Kuqa, Xinjiang

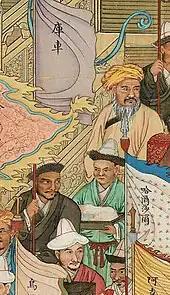
Kucha delegates in Peking in 1761, 万国来朝图

In 1758, the Qing Dynasty took control of the area, and the Chinese character name 'Kuche' was made the name of the area. Kuqa was formed as a county in 1913, inside the fourth administrative district of Xinjiang Province. In 1930, Xinjiang was partitioned into 12 districts to establish Tokesu County.